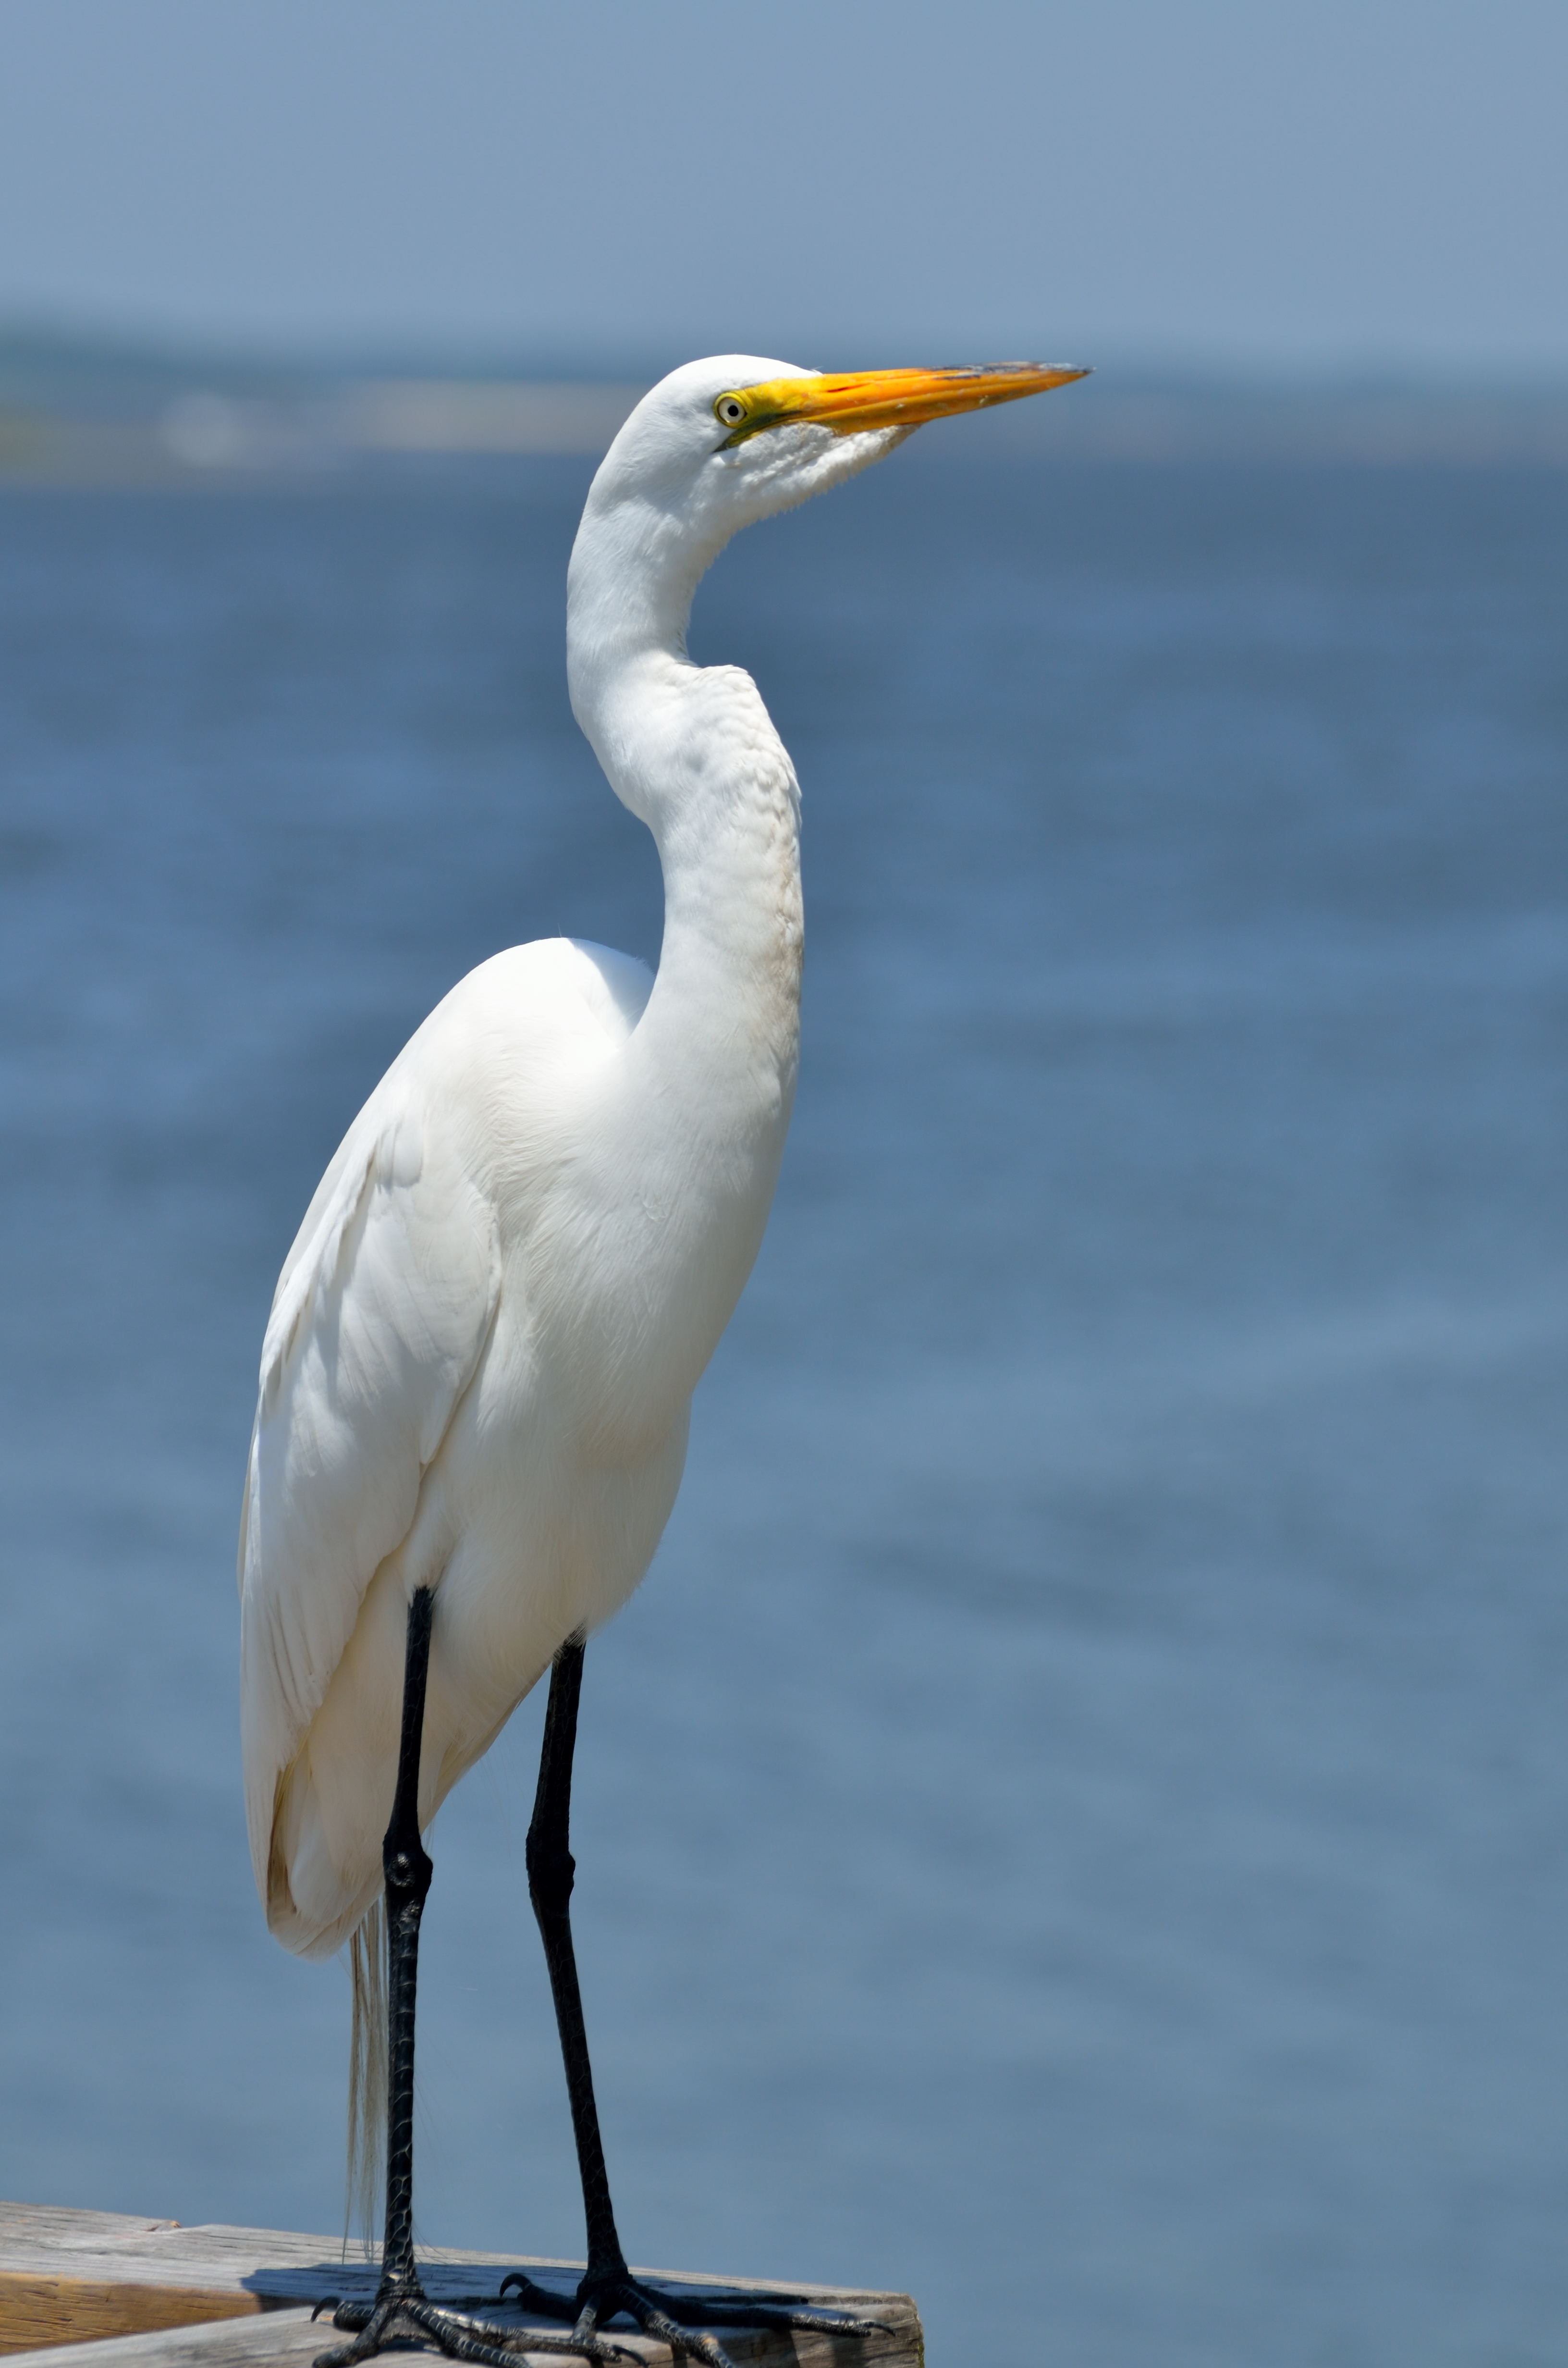
sea, water, nature, bird, wing, animal, wildlife, wild, standing, environment, beak, natural, feather, avian, fauna, wading, neck, vertebrate, birdwatching, waterfowl, egret, heron, waterbird, watching, ardea, birding, pelecaniformes, adult, alba, great egret, egretta, great white egret